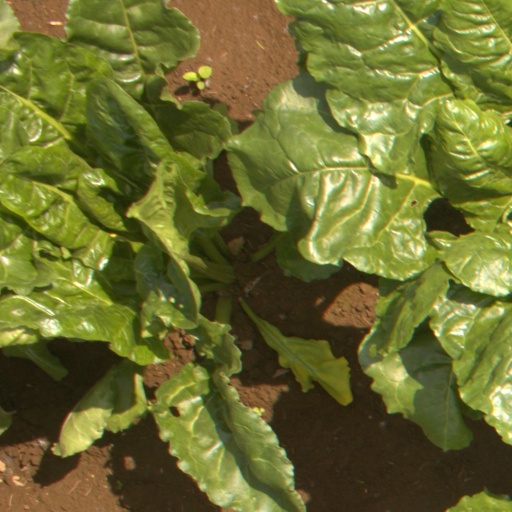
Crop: sugar beet